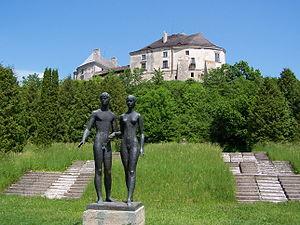
Le Chateau d'Olesko, en Ukraine. Polski: Zamek w Olesku (Ukraina).
Olesko est une commune urbaine de l'oblast de Lviv, en Ukraine. Sa population s'élevait à 1 456 habitants en 2019.